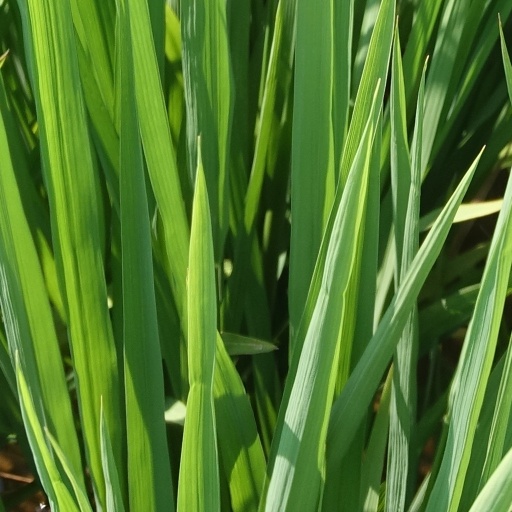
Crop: rice